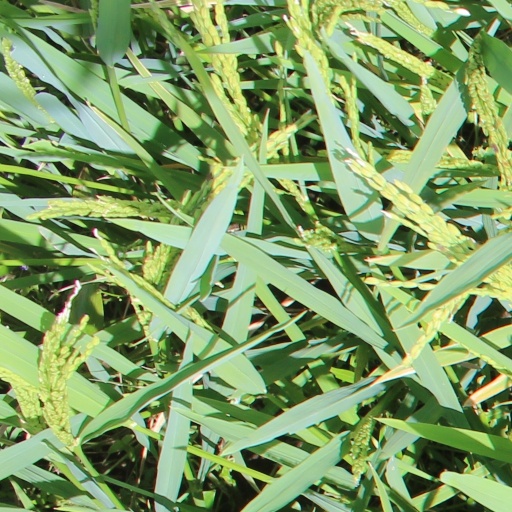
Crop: rice